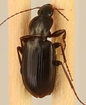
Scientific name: Calathus advena
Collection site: Rocky Mountains NEON (RMNP), plot RMNP_008